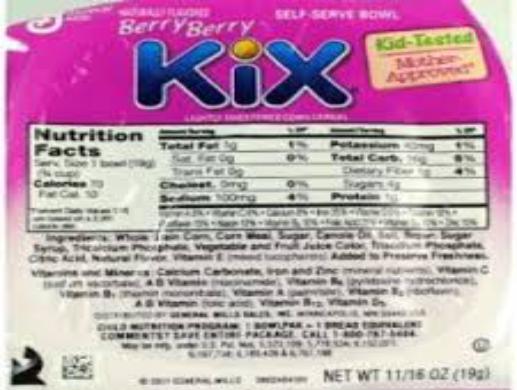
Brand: Berry Berry Kix
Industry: Food